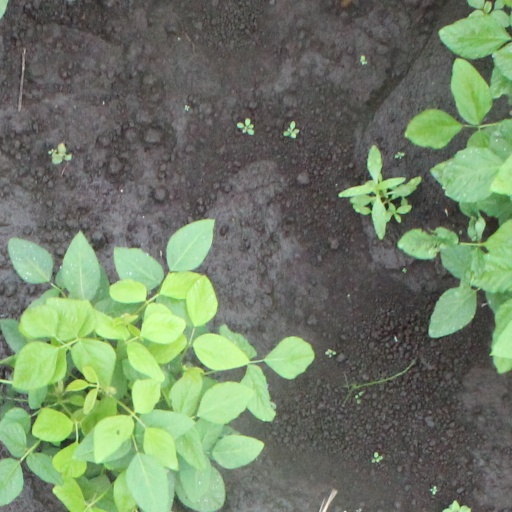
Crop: soybean